Tandula Dam

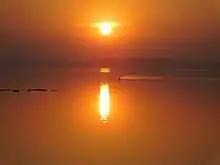
Tandula Dam Sunset

Tandula Dam is located in Chhattisgarh in India. It is located at about 2 km from Balod Collectorate in Balod district.